Tajuddin Abdul Rahman

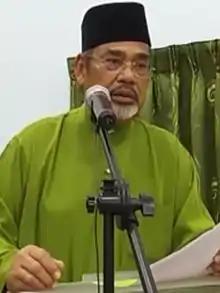
Tajuddin in 2019

Tajuddin bin Abdul Rahman (Jawi: ; born 17 January 1948) is a Malaysian politician who served as Member of Parliament (MP) for Pasir Salak from March 2008 to November 2022, Deputy Minister of Agriculture and Agro-based Industry in the Barisan Nasional (BN) administration under former Prime Minister Najib Razak and former Ministers Ismail Sabri Yaakob and Ahmad Shabery Cheek from May 2013 to the collapse of BN administration in May 2018 and Member of the Perak State Legislative Assembly (MLA) for Kampong Gajah from March 2004 to March 2008. He is a member of the United Malays National Organisation (UMNO), a component party of the BN coalition. He also served as member of the supreme council of UMNO before his removal from the position in June 2022.